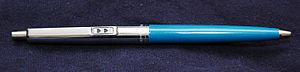
Paper Mate est une entreprise américaine appartenant à Newell Brands. C'est également la marque commerciale sous laquelle sont vendus ses produits.